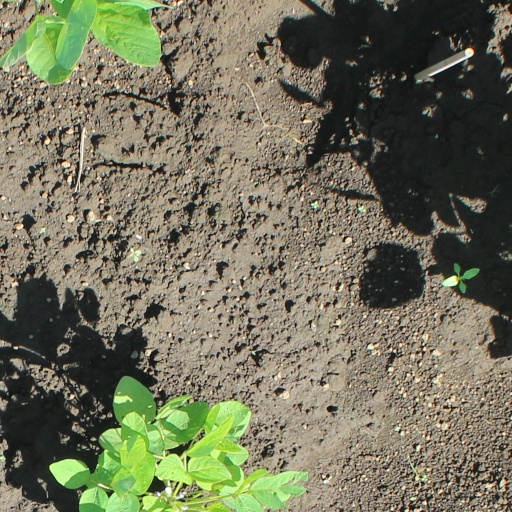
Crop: soybean